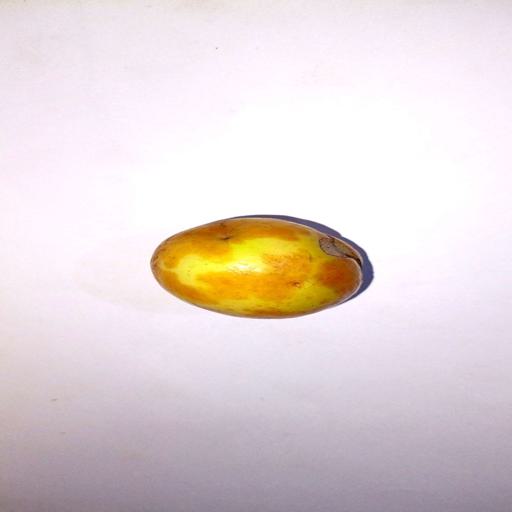
Label: bruised